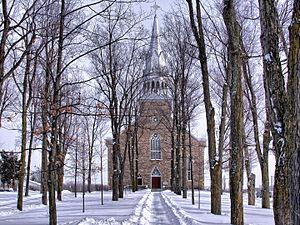
Roxton Falls est un village du Québec situé dans la municipalité régionale de comté d'Acton et dans la région administrative de la Montérégie. Son territoire est enclavé dans celui du canton de Roxton.